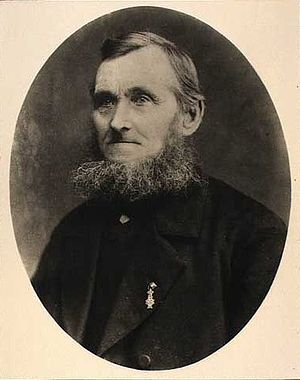
Jens Jensen-Trunderup
Jens Jensen
Jens Jensen, kendt som Jens Jensen af Trunderup var en dansk gårdmand og politiker.